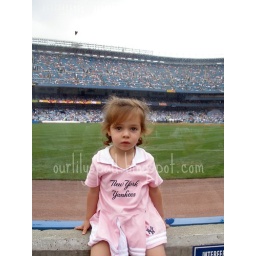
She's sitting on the wall in front of our seats in Monument Park